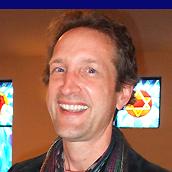
Age: 52